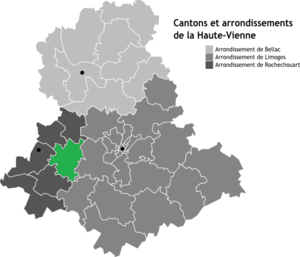
Carte des arrondissements de la Haute-Vienne
Le canton de Saint-Laurent-sur-Gorre est une ancienne division administrative française située dans le département de la Haute-Vienne et la région Nouvelle-Aquitaine. À la suite du redécoupage cantonal de 2014, le canton est fondu dans celui de Rochechouart.